VMI Keydets football

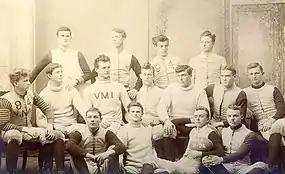
The first VMI football team in 1891

VMI football dates back to 1873 with a one-game season, featuring a 4–2 loss to Washington and Lee. No player or coaching records are known from that game. The Keydets would not have another intercollegiate team until 1891 under coach Walter Taylor III. Taylor was the son of Walter H. Taylor, a Civil War lieutenant colonel and aide to Robert E. Lee. The Keydets went 3–0–1 in 1891, with a win and tie against Washington and Lee and defeats of St. John's and Pantops Academy.